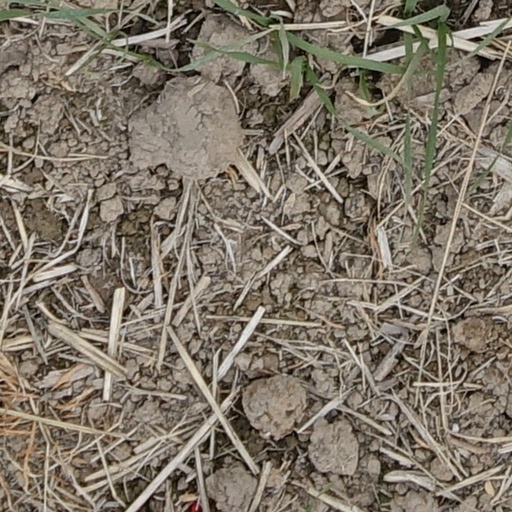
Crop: wheat